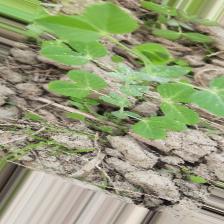
Label: Powdery Mildew